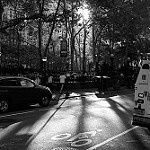
Label: street